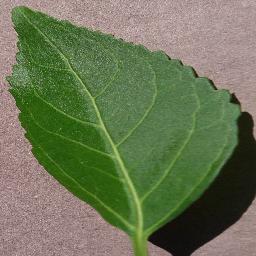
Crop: cherry
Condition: (including_sour)_healthy